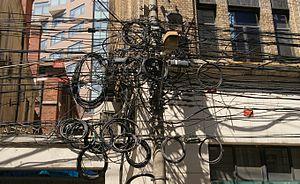
Câbles électriques et câbles de communications sur la route Jiangxi, à Shanghai.